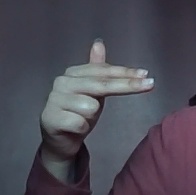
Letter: ghain